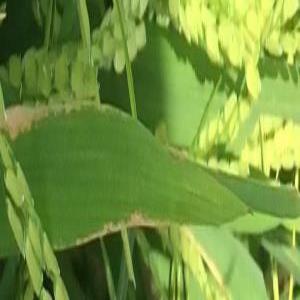
Disease: Bacterialblight